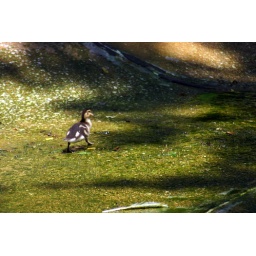
This little guy was having a grand adventure running around in this empty pond, eating algae.